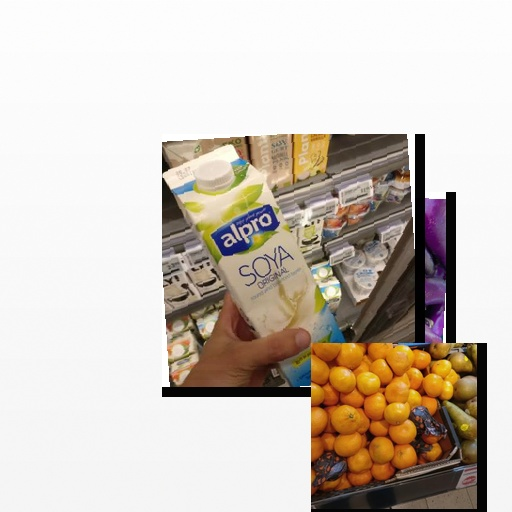
Food items: eggplant, satsuma, soy_milk